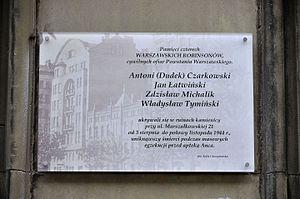
Robinson Crusoé de Varsovie est le surnom donné aux personnes qui ont décidé de rester à Varsovie après la capitulation de la résistance polonaise ayant mené l’insurrection contre l'occupant allemand, dans la capitale entre le 1ᵉʳ août et le 3 octobre 1944. Ces personnes se sont cachées dans les ruines de la ville, et pour beaucoup d'entre elles, jusqu’à l’entrée à Varsovie des unités de l’Armée rouge et de l’Armée populaire polonaise le 17 janvier 1945, appelée « l’opération de Varsovie ». Le « Robinson Crusoé de Varsovie » le plus célèbre a été Władysław Szpilman.